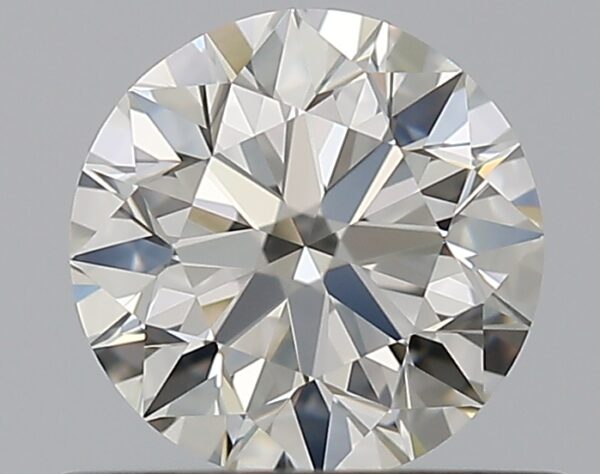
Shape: round
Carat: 0.6
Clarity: IF
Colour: J
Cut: EX
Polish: EX
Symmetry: EX
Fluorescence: F
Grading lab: GIA
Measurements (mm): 5.37 x 5.4 x 3.36